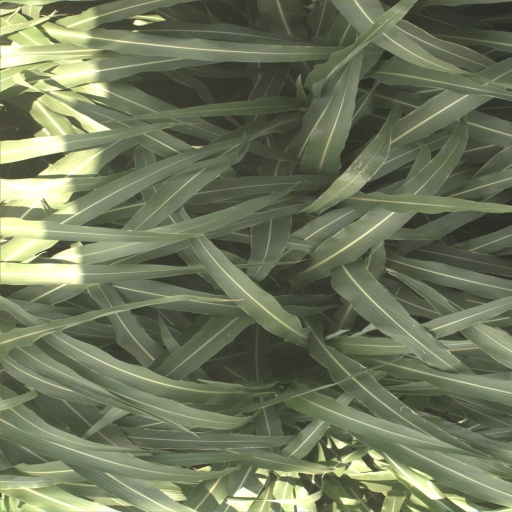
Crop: sorghum